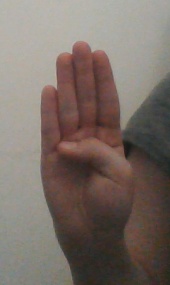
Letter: kaaf